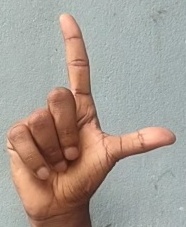
ASL sign: L